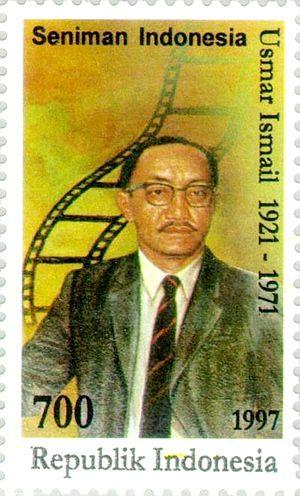
Usmar Ismail est un réalisateur indonésien. Il est considéré comme un des pionniers du cinéma indonésien bien que les Hollandais ou les Français eussent tourné certains films dans ce pays dès 1926.